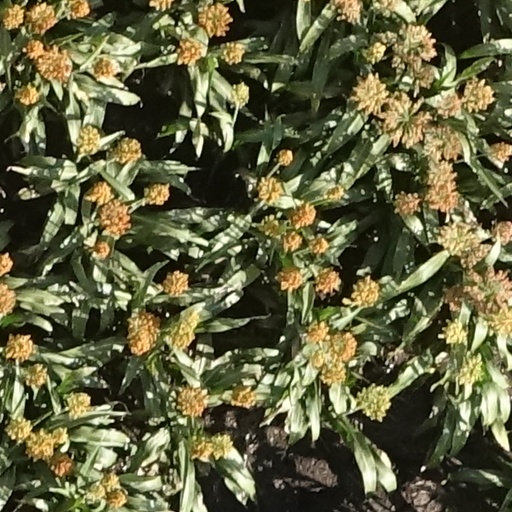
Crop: sorghum